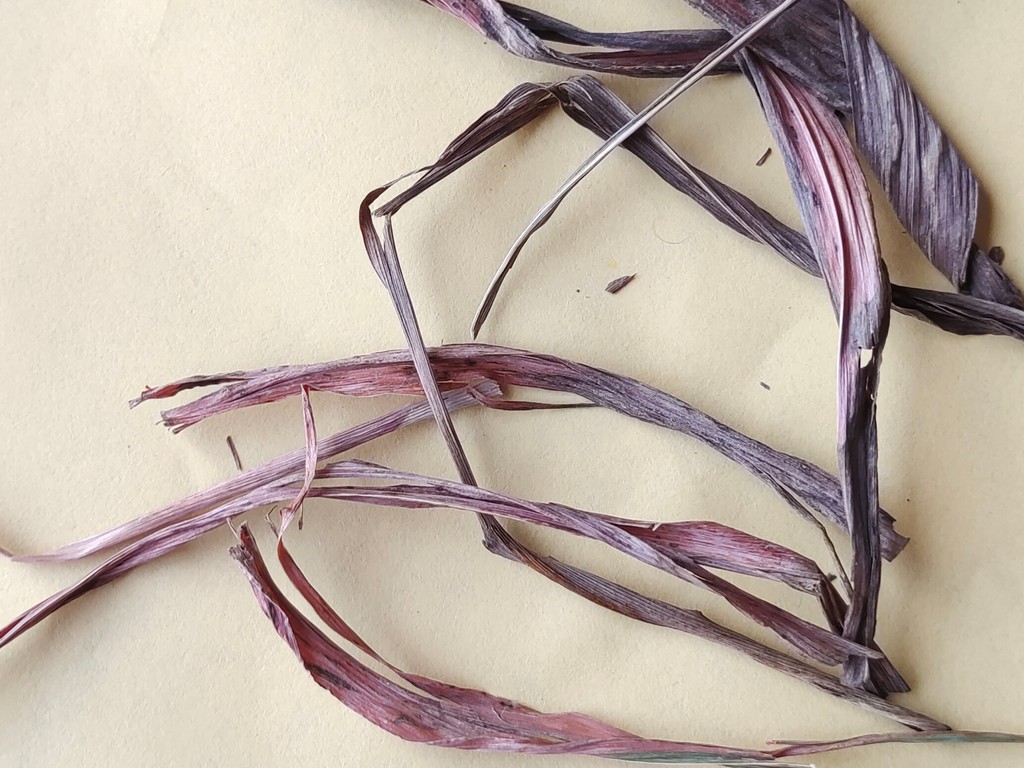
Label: Dried